Shaoang Liu

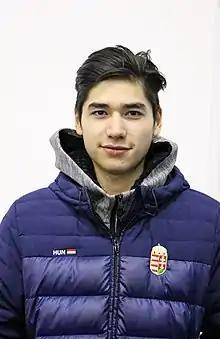
Liu in 2017

Shaoang Liu (born 13 March 1998) is a Hungarian-born Olympic gold medalist short track speed skater. He is the younger brother of teammate Shaolin Sándor Liu, and has won two golds and two bronzes represent Hungary at the Winter Olympics in 2018 and 2022 Winter Olympics in short track speed skating. The gold medals were the first ever team gold, and the first ever individual gold at the Winter Olympics for Hungary. He changed his nationality and may represent China after 2023.